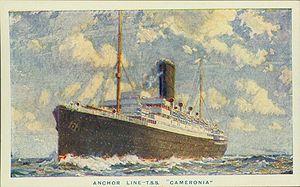
Anchor Line était une compagnie maritime écossaise qui a été fondée en 1855 et dissoute en 1980. De 1911 à 1935 elle appartenait à Cunard Line.